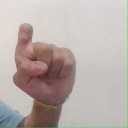
अक्षर: इ